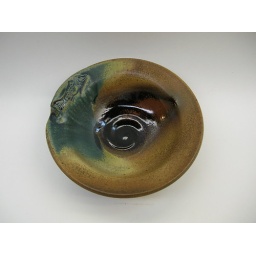
fish in blue - but gets lost in blue colour